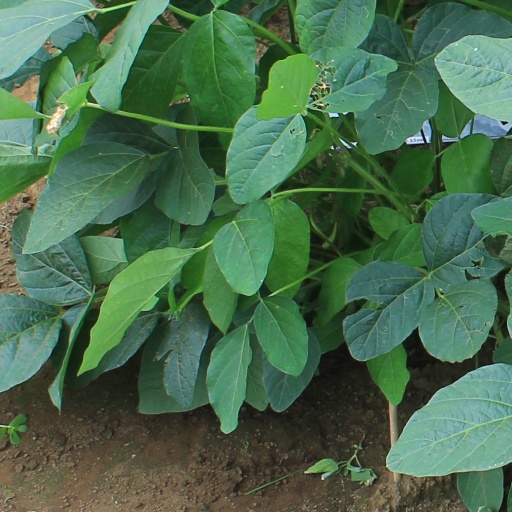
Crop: soybean